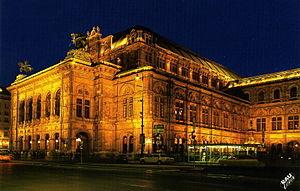
Autriche, Vienne, Wiener Staatsoper